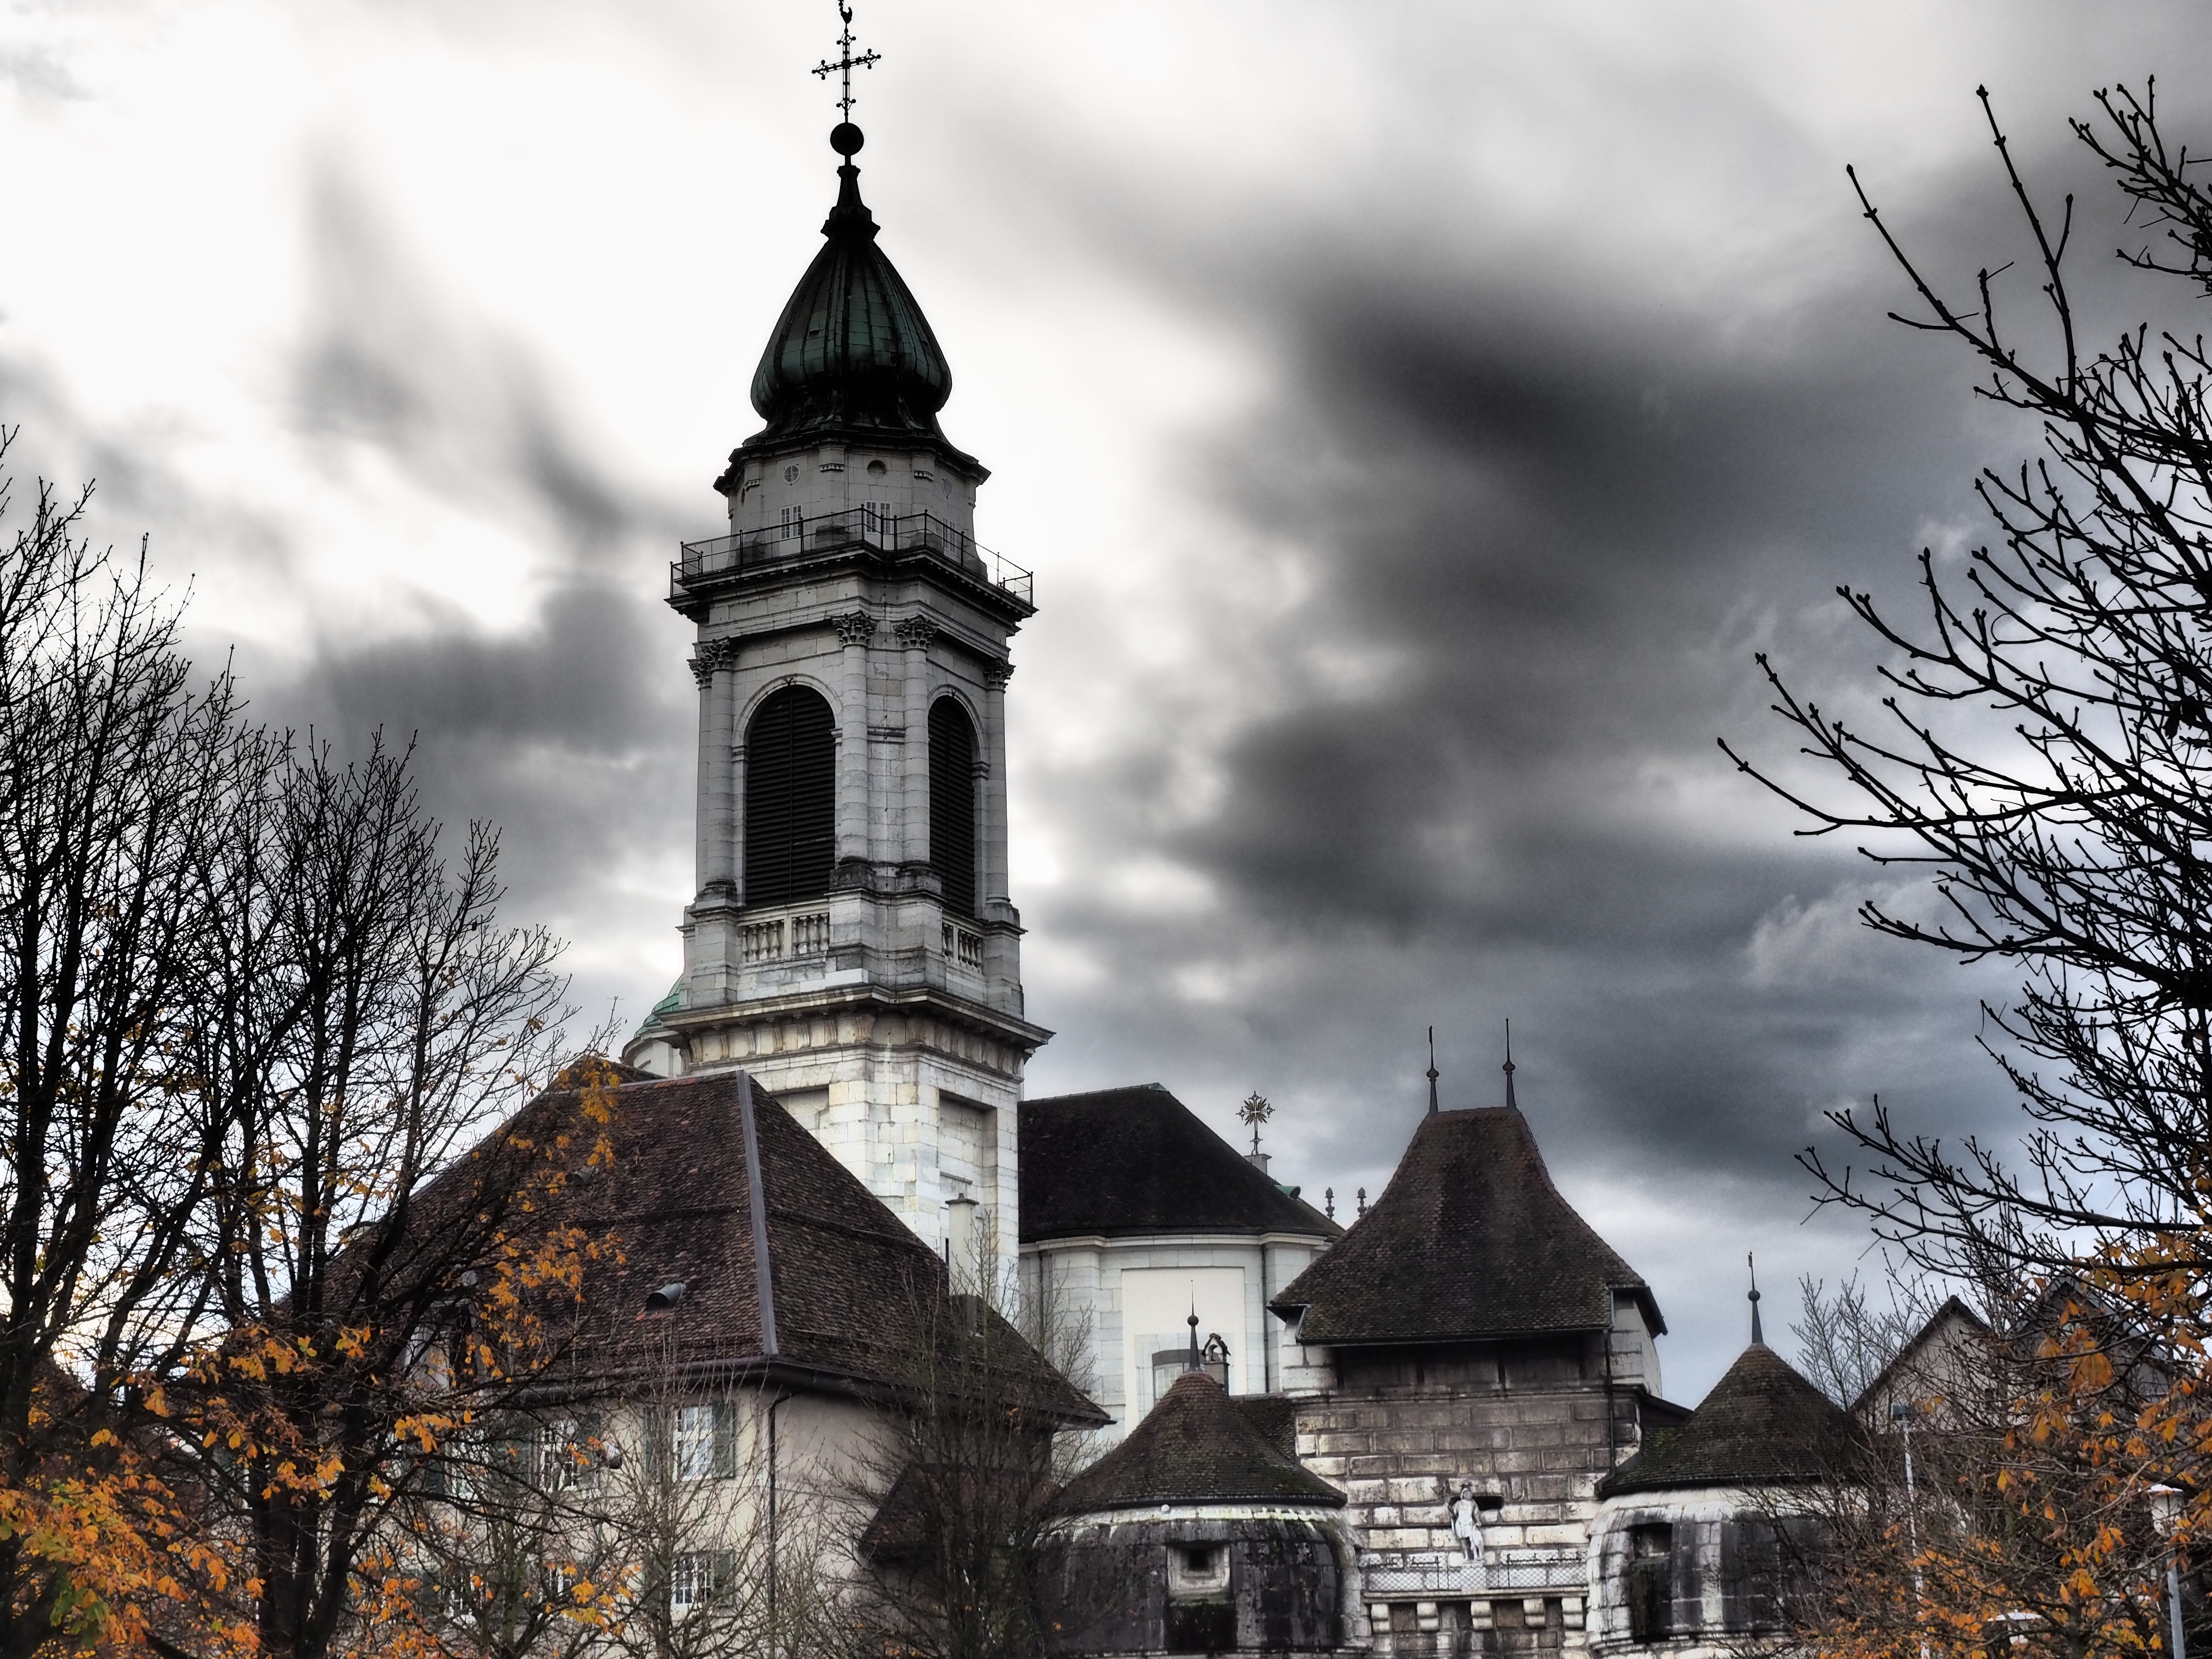
winter, building, chateau, tower, landmark, church, cathedral, chapel, season, place of worship, bell tower, spire, steeple, monastery, switzerland, solothurn, nave, church buildings, roman catholic, baseltor, st ursus cathedral, cathedral of st urs und viktor, st ursen cathedral, roman catholic diocese of basel, early classicist style